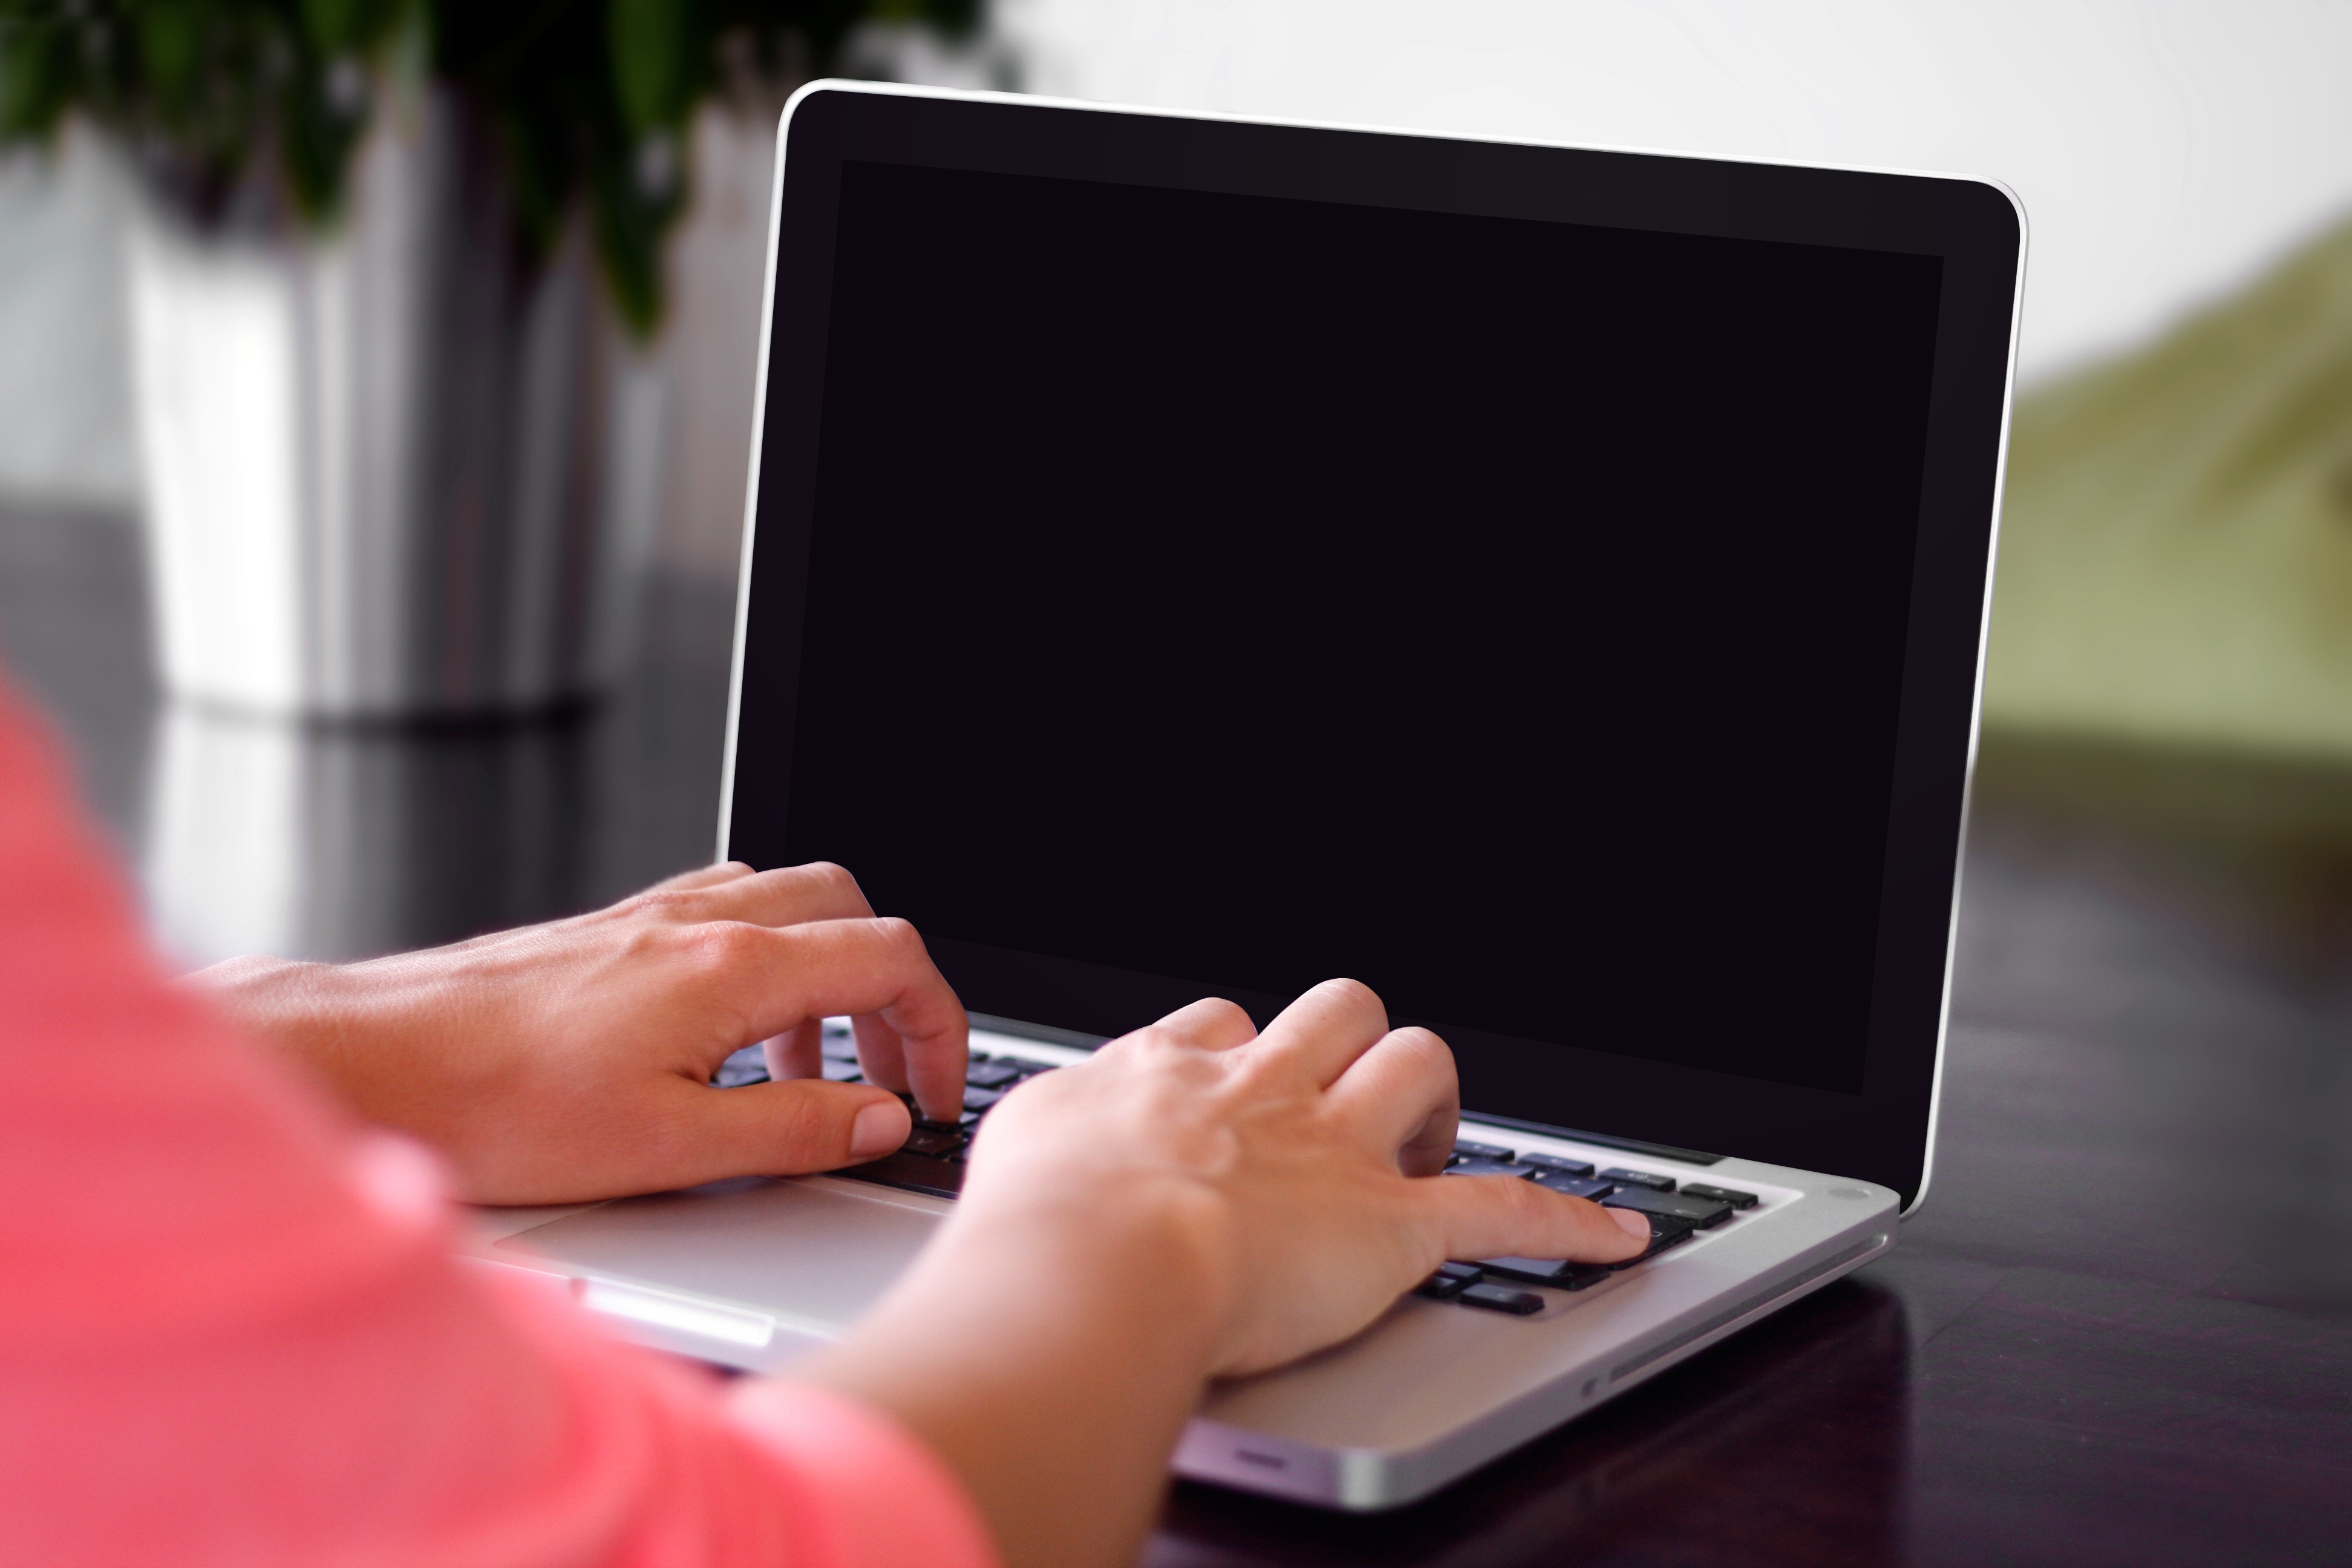
laptop, notebook, writing, hand, typing, working, technology, gadget, hands, mockup, personal computer, computer monitor, display device